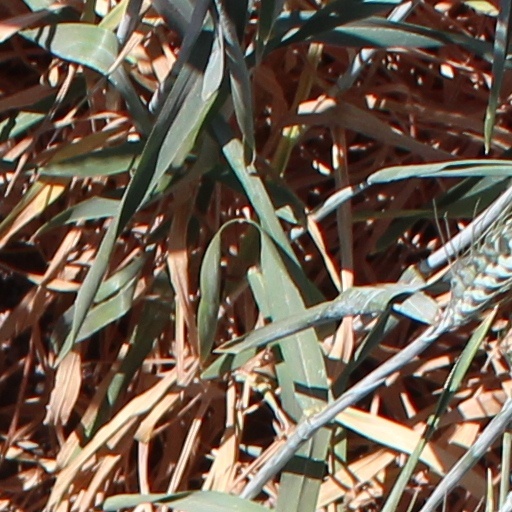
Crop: wheat